St. Thomas Orthodox Cathedral, Mulanthuruthy

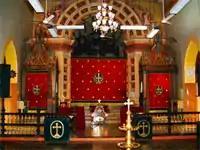
Interior of the church

The church is home to a relic of Thomas the Apostle, which was brought from Mosul and given as a gift by the then Patriarch of Antioch. The church also contains tombs of Mor Kurilos Yuyakim from tur'abdin, Mor Ivanius Hidayatulla (Patriarchal Delegates of Malankara), Mor Gregorius Yuhanan the Patriarch of Jerusalem and relics of Parumala Mar Gregorios entombed at Parumala Church and Ignatius Elias III the Patriarch of Antioch entombed at Manjinikkara Church. Pilgrims visit the church to view the murals and the tombs of holy fathers.